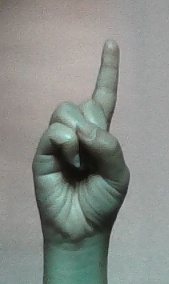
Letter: bb